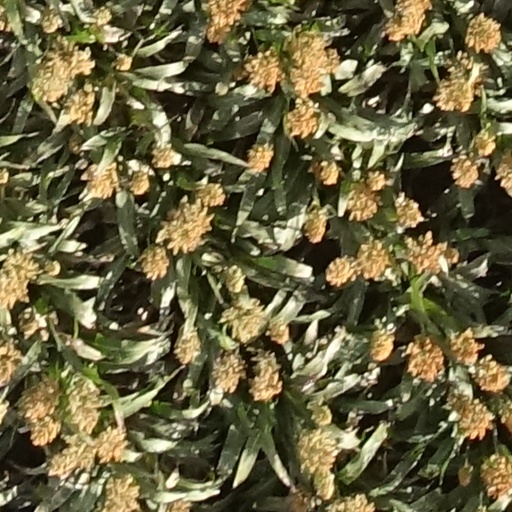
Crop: sorghum